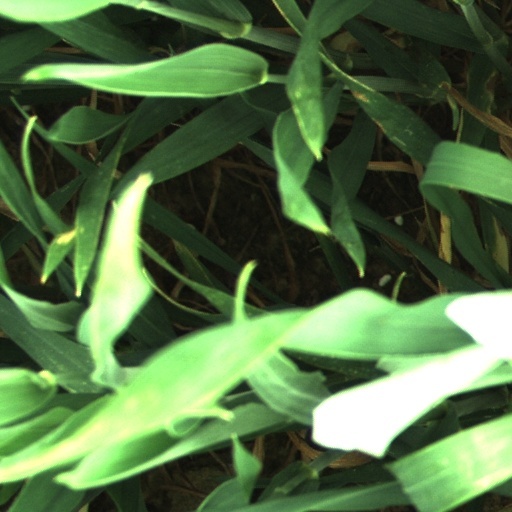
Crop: wheat